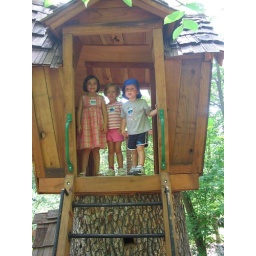
up in the tree house